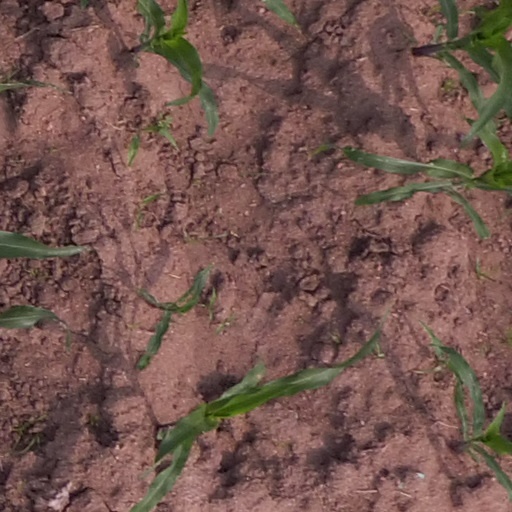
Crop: maize; corn